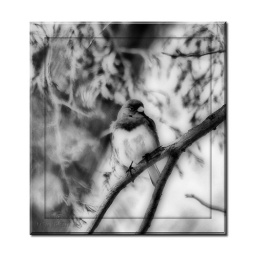
perched bird in black and white.jpg